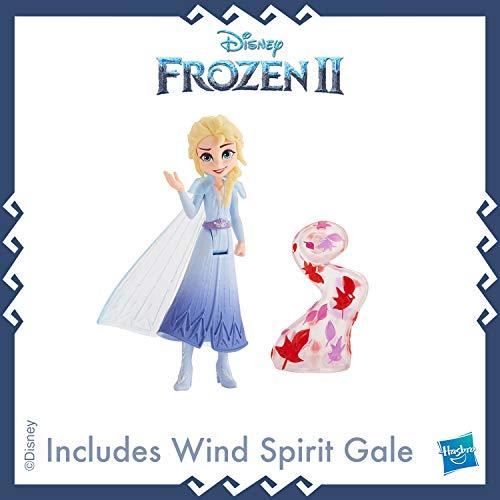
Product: Disney Frozen Adventure Collection, 5 Small Dolls from Frozen 2, Anna, Elsa, Kristoff, Sven, Olaf, & Gale Accessory
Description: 5 Frozen dolls in one pack: The frozen adventure collection includes an Anna doll, Elsa doll, Kristoff doll, Sven doll, Olaf doll, and gale wind accessory.
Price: $10.49 $ 10 . 49
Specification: ProductDimensions:2.2x13x11inches|ItemWeight:1.25pounds|ShippingWeight:1.25pounds|ASIN:B07MSVW3MC|Itemmodelnumber:E5497|Manufacturerrecommendedage:3yearsandup